Great Industrial Exhibition (1853)

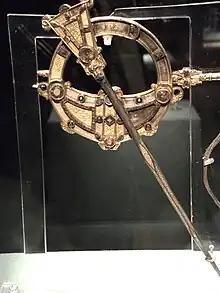
The 8th century Tara Brooch was exhibited at the Exhibition alongside Celtic Revival jewellery

The Great Industrial Exhibition in 1853 was held in Dublin, Ireland. In its day, it was the largest international event to be held in Ireland. The Irish Industrial Exhibition Building, located on the grounds of Leinster House, housed the entire fair. It lasted from 12 May to 31 October, Queen Victoria accompanied by the Prince Consort and the Prince of Wales, paid an official visit on 29 August.